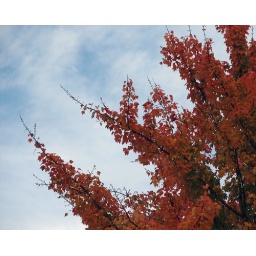
A coloring tree stands in contrast to a fall sky in Keizer, OR.